Shirley Babashoff

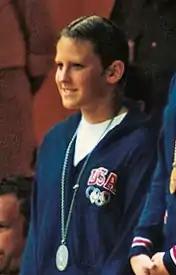
Babashoff on the podium at 1972 Olympics

Shirley Frances Babashoff (born January 31, 1957) is an American former competition swimmer, Olympic champion, and former world record-holder in multiple events. Babashoff set six world records and earned a total of nine Olympic medals in her career. She won a gold medal in the 400-meter freestyle relay in both the 1972 and 1976 Olympics, and she won the 1975 world championship in both the 200-meter and 400-meter freestyle. During her career, she set 37 national records (17 individual and 20 relay) and for some time held all national freestyle records from the 100-meter to 800-meter event.